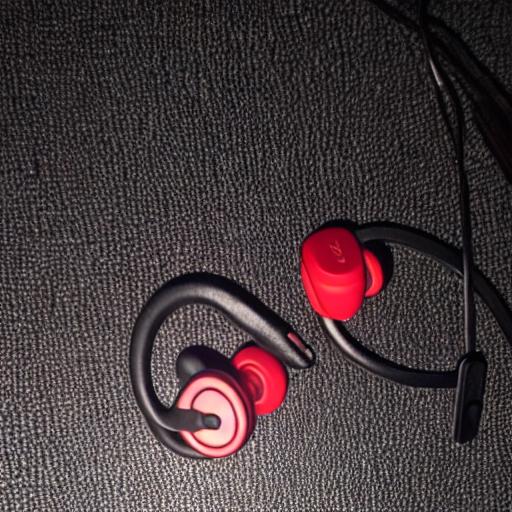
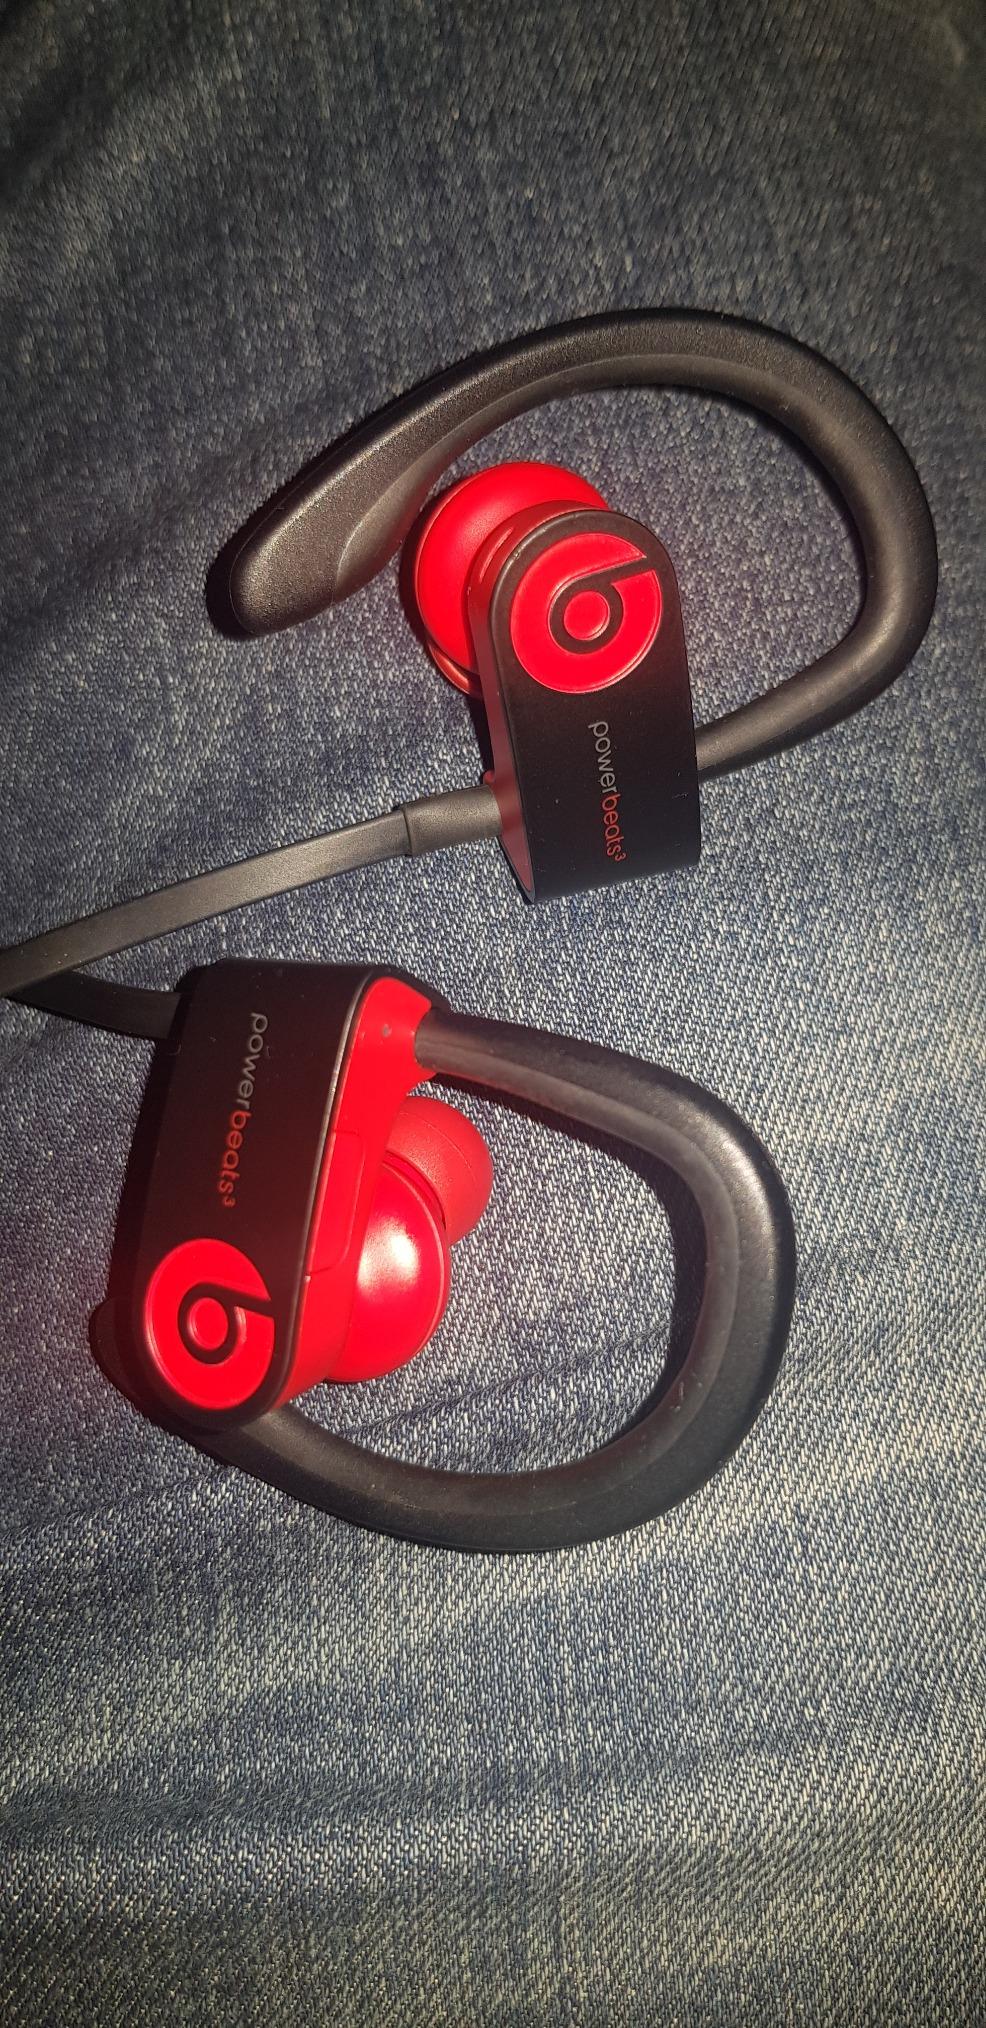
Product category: earbuds
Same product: no